Dynamic stall on helicopter rotors

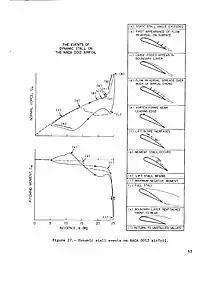

By wind tunnel experiments, it has been found that the behavior of an airfoil under unsteady motion is quite different from that under quasi-steady motion. Flow separation is less likely to happen on the upper airfoil surface with a larger value of AoA than the latter, which can increase the maximum lift coefficient to a certain extent. Three primary unsteady phenomena have been identified to contribute to the delay in the onset of flow separation under unsteady condition: